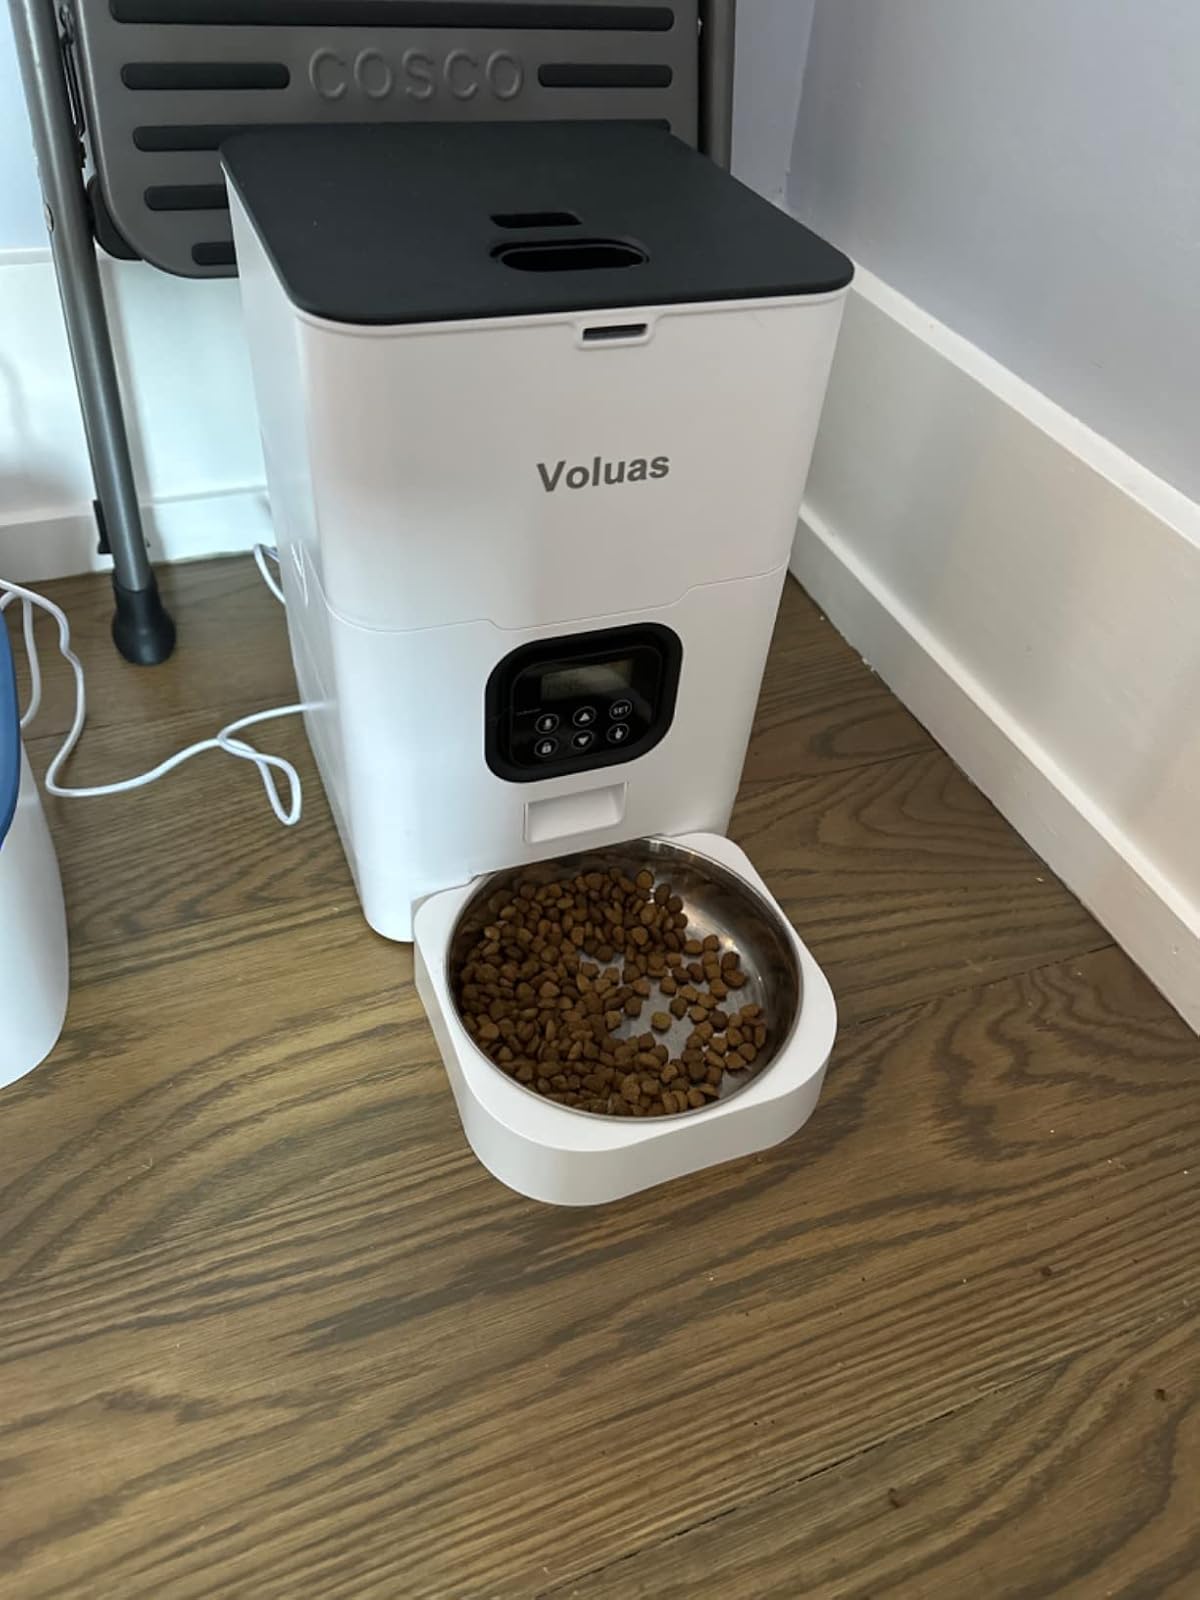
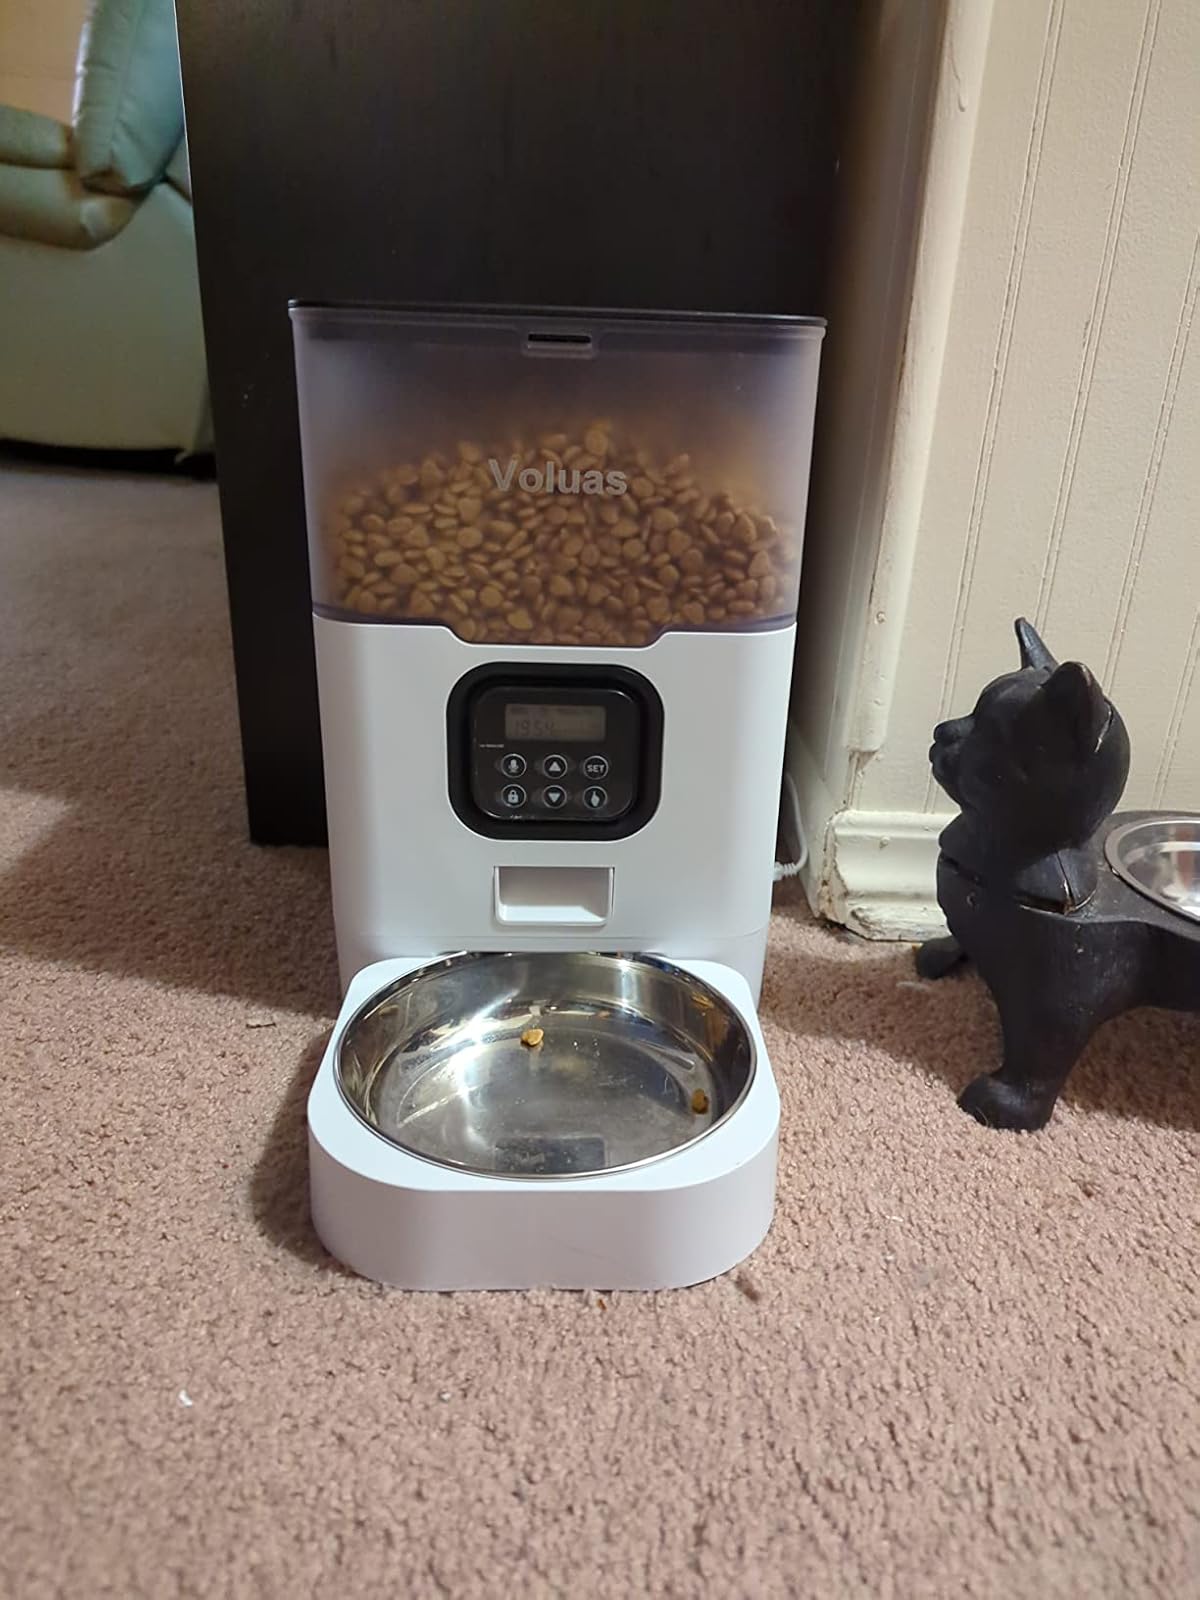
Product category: items_feeder
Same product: no